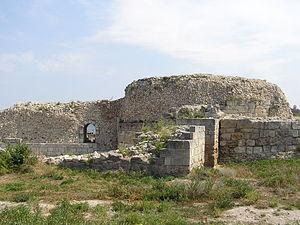
La tour Zénon, une tour défensive au sud-est de Chersonèsos, en Crimée (Ukraine). Русский: Херсонес. Башня Зенона - оборонительная башня юго-восточного участка Camera location44°